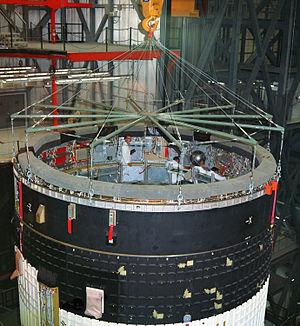
L'unité à instruments de la fusée Saturn V, ou en anglais « Saturn V instrument unit », souvent abrégé en « IU » dans les revues techniques ou spécialisées, était une structure en anneau installée au sommet du troisième étage de la fusée Saturn V et du deuxième étage — également un S-IVB — de la fusée Saturn IB. Elle était installée juste en-dessous des panneaux du SLA, désignation de l'adaptateur qui contenait et reliait le module lunaire au lanceur.